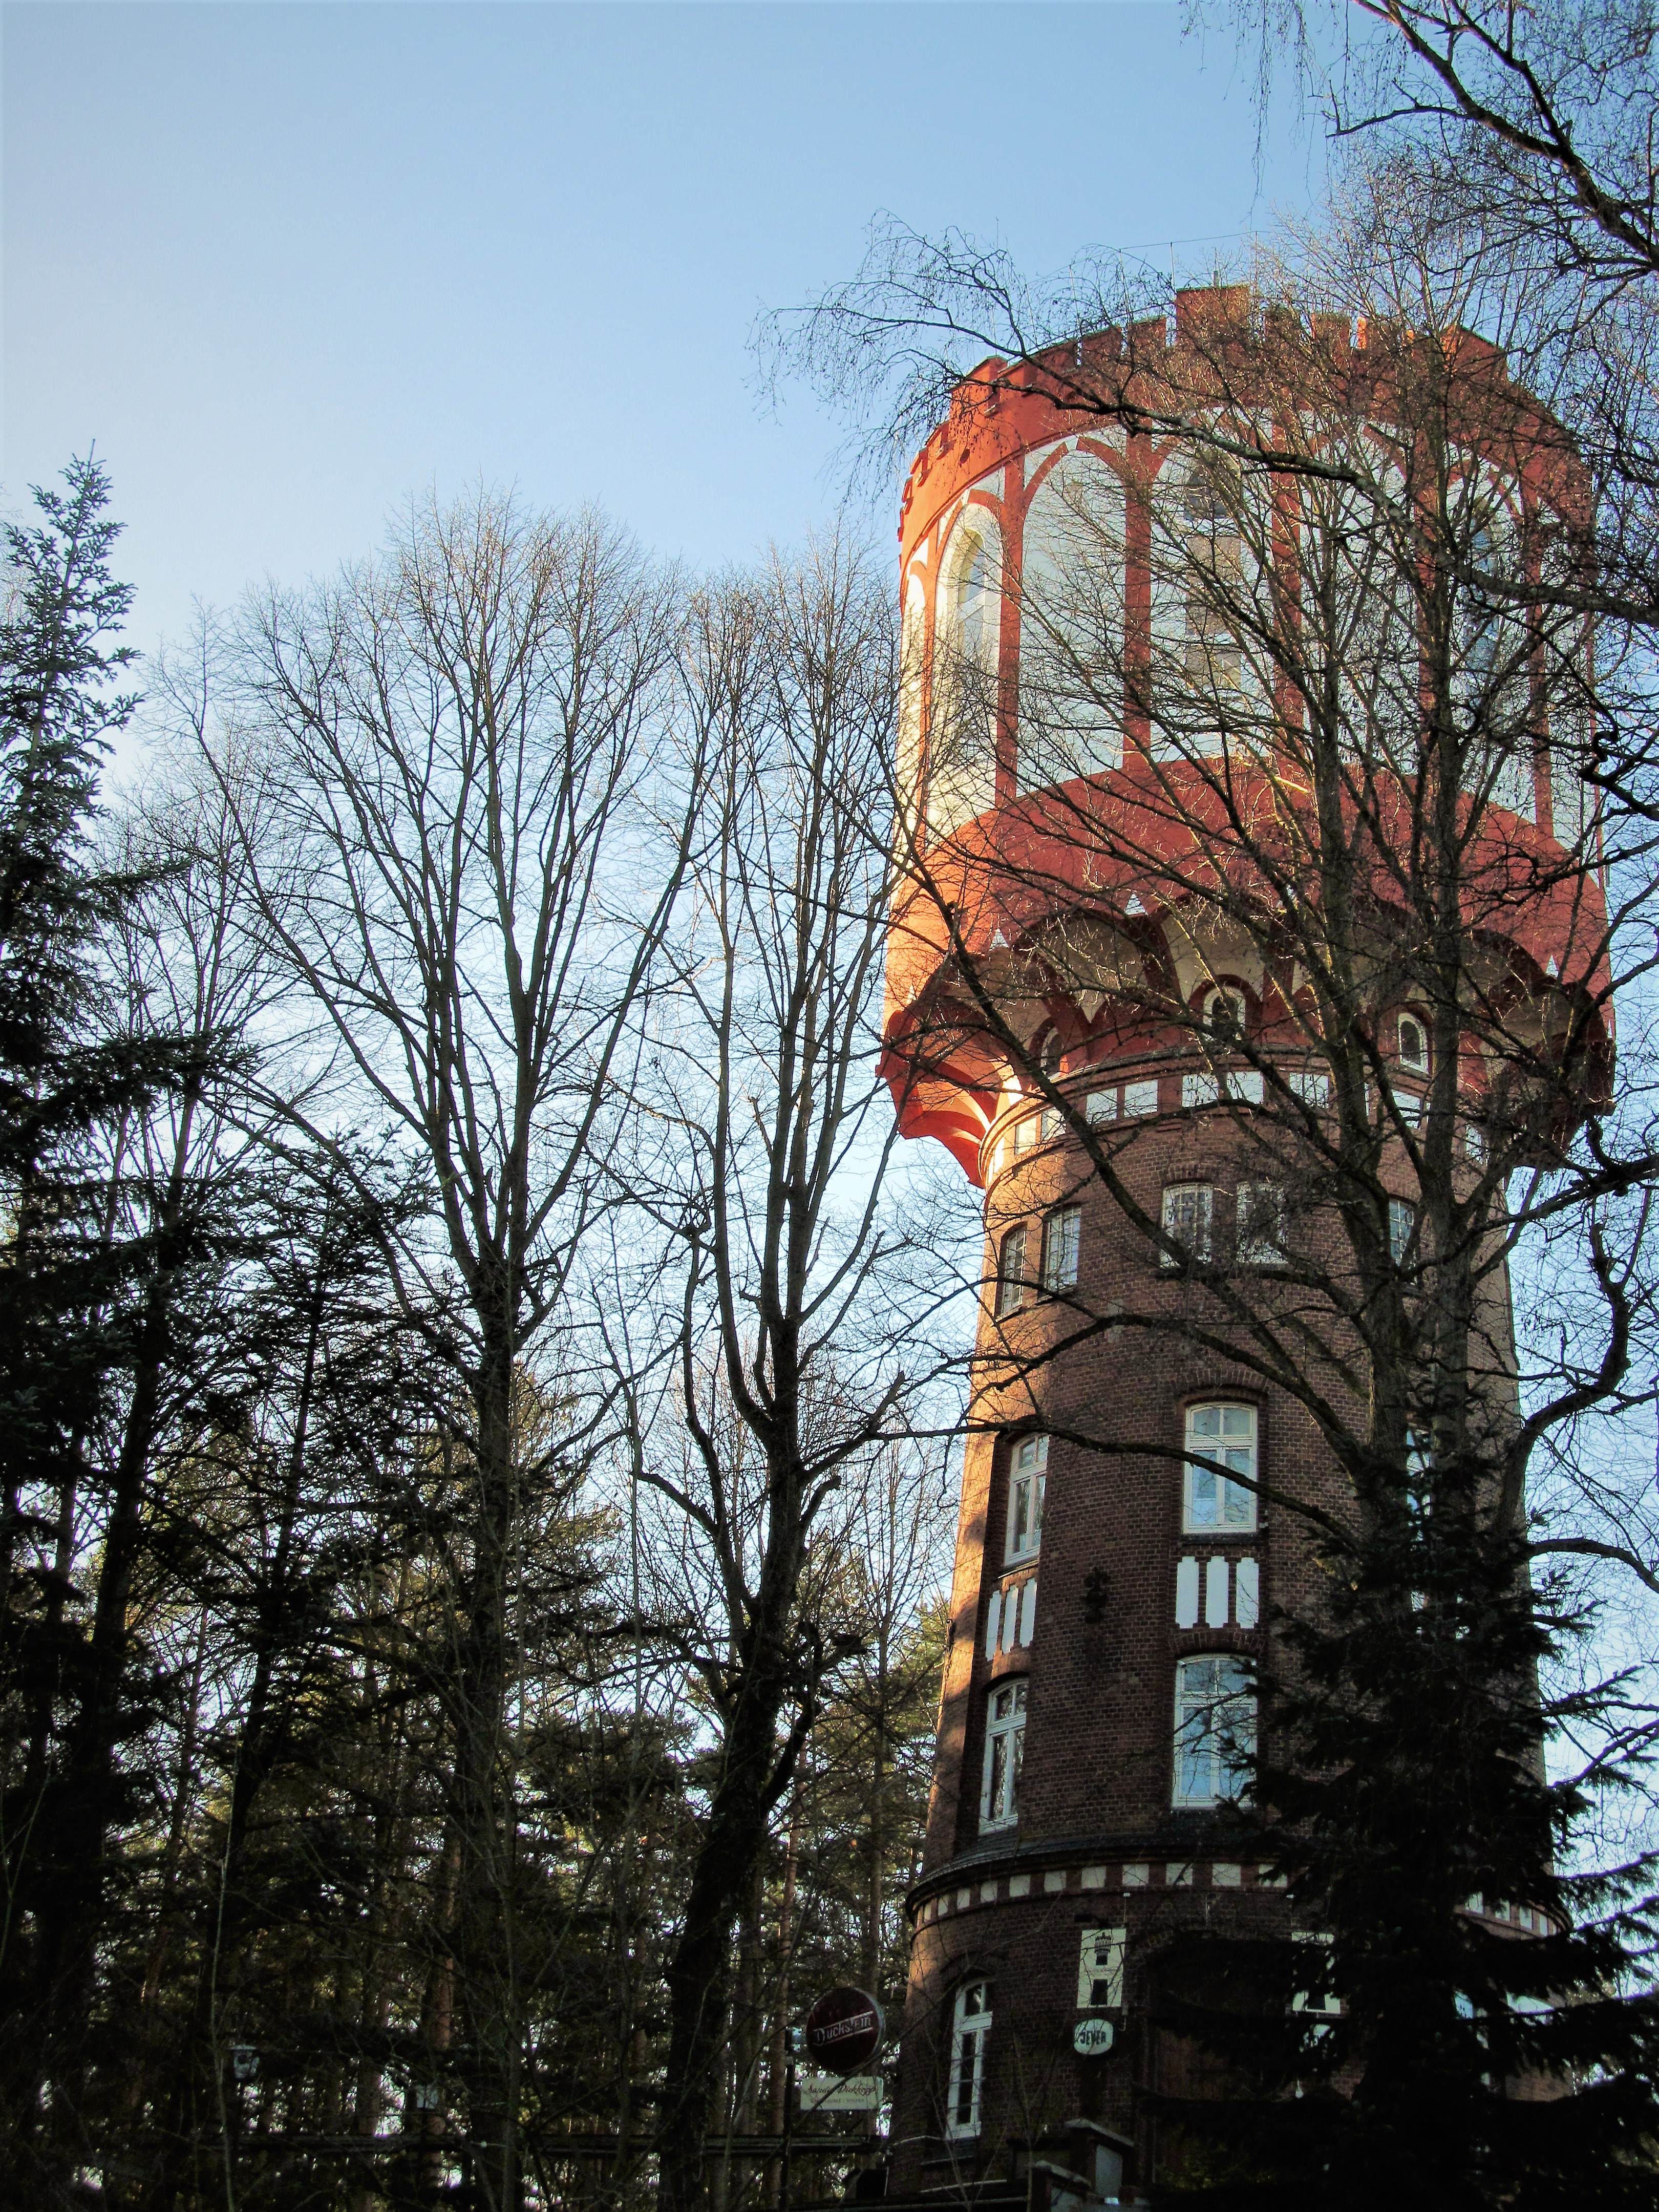
tower, water tower, forest, sky, tree, autumn, winter, branch, twig, woody plant, trunk, deciduous, brick, brickwork